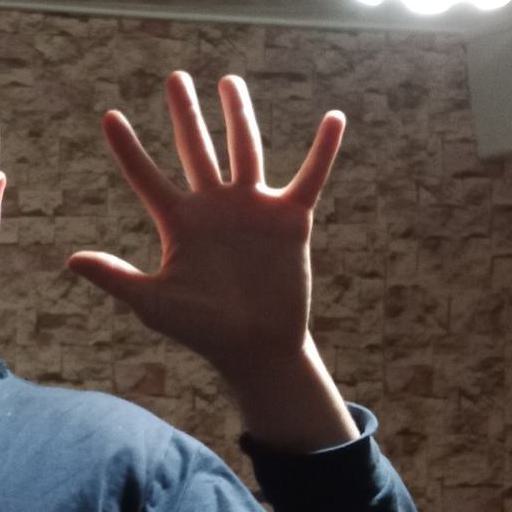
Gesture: palm